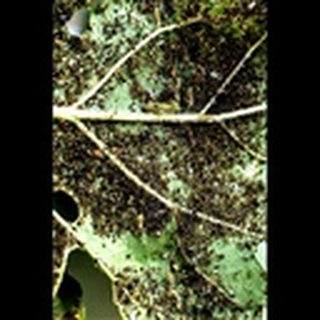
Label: cotton_aphids